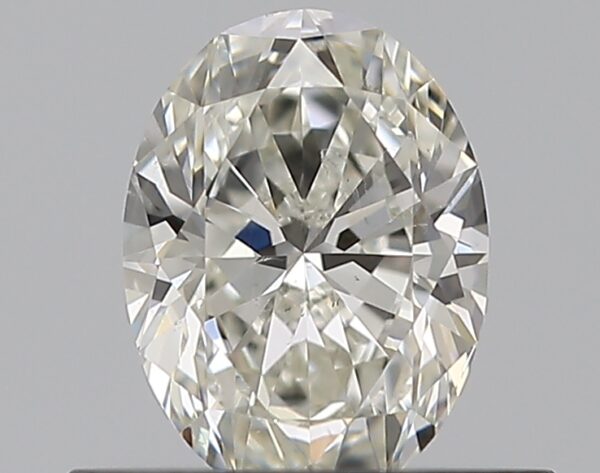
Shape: oval
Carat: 0.5
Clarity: SI1
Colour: H
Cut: EX
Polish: EX
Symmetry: VG
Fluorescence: N
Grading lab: GIA
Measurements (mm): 5.93 x 4.39 x 2.8